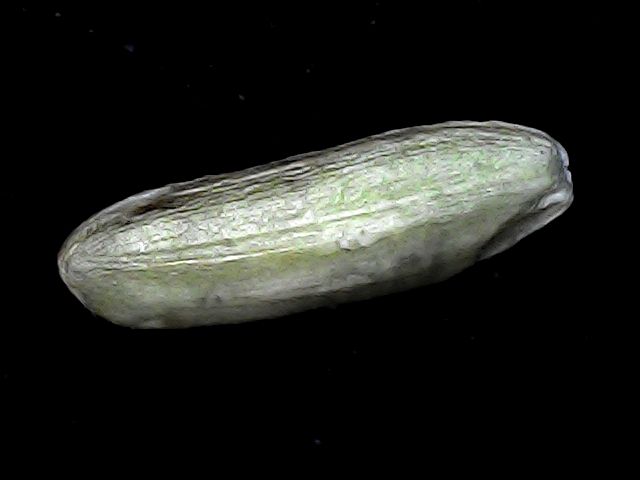
Rice variety: BD85